Alexander Mitscherlich (psychologist)

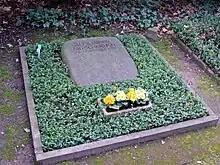
Alexander Mitscherlich's grave at Frankfurt am Main central cemetery

Alexander Harbord Mitscherlich (20 September 1908 – 26 June 1982) was a German psychiatrist and psychoanalyst.